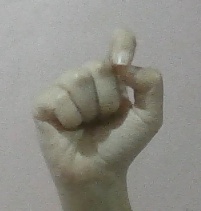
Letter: fa